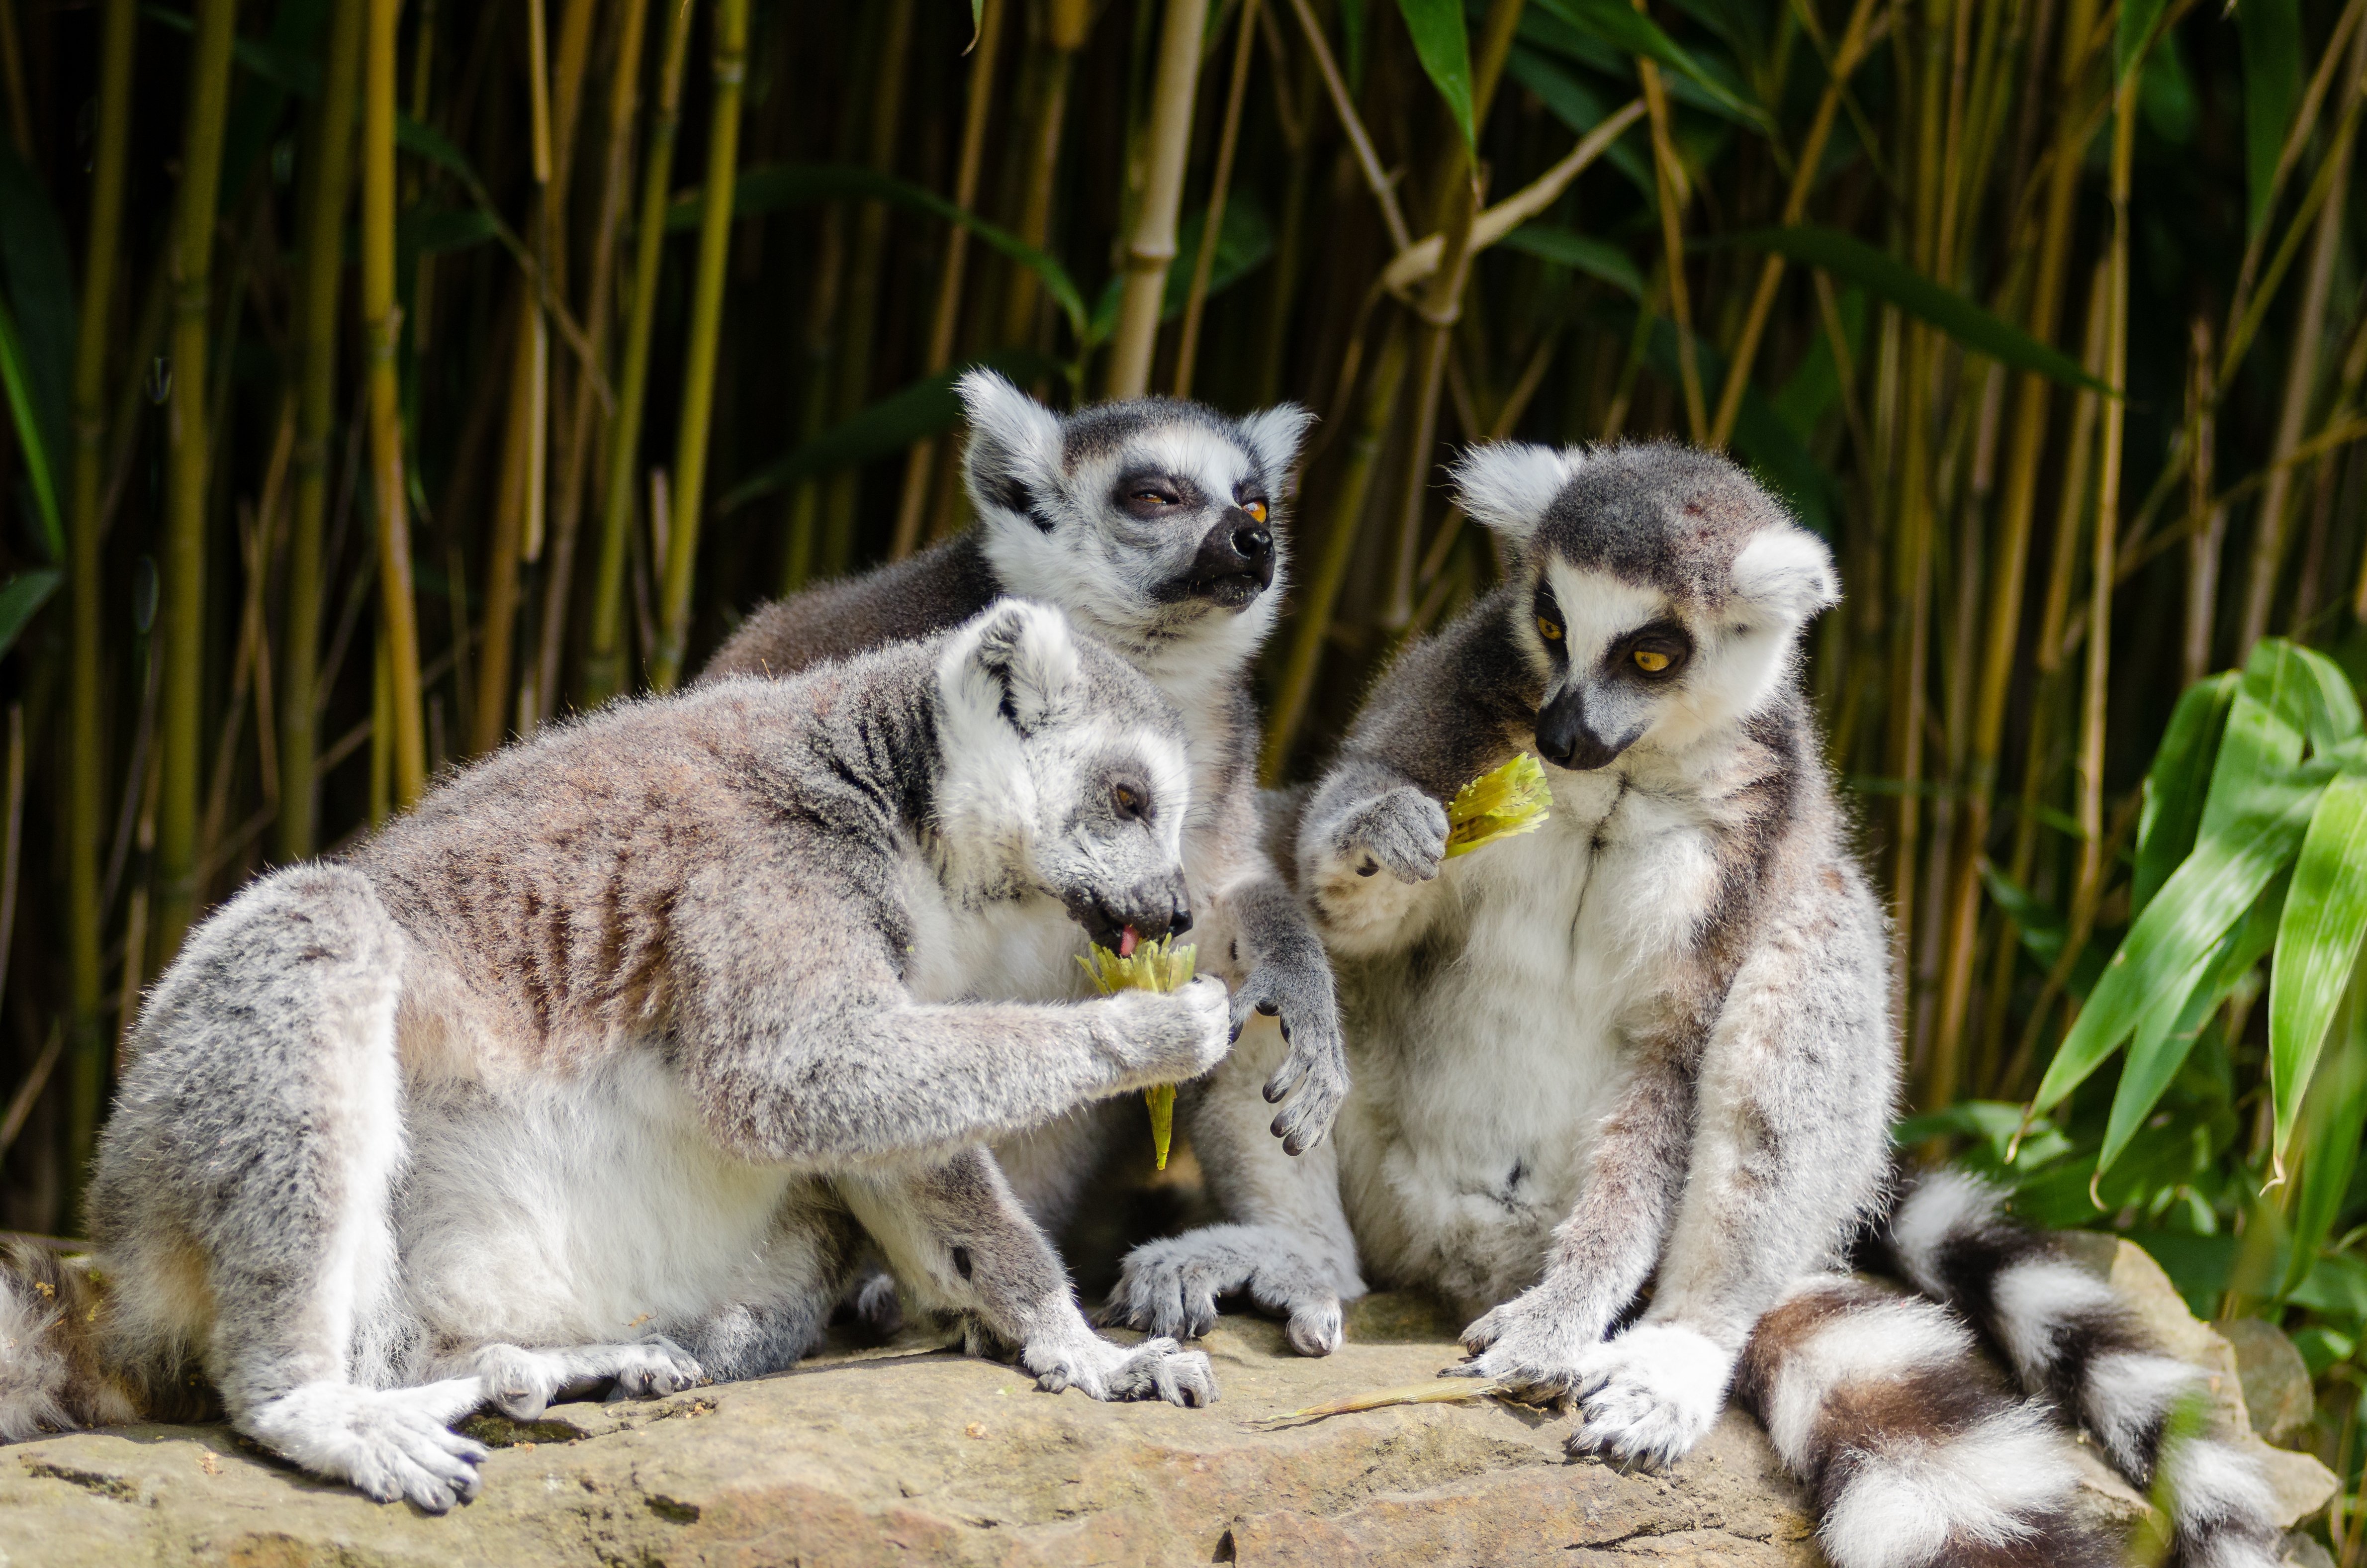
animal, wildlife, zoo, mammal, fauna, primate, madagascar, vertebrate, lemur, marsupial